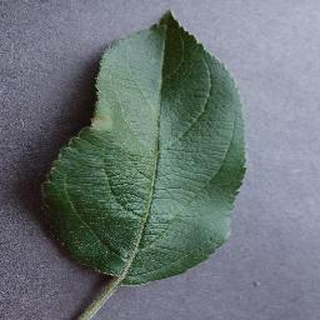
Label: healthy_apple